USS Wasp (1814)

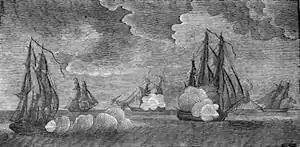

After taking prisoners on board, setting fire to "Reindeer", and watching her explode, "Wasp" set course for Lorient, France. En route, she took two more prizes, the 112-ton brig "Regulator" on 4 July 1814 and the 151-ton schooner "Jenny" on 6 July 1814. "Jenny" had been sailing from Leghorn to St Petersburg when "Wasp" captured her. On 7 July another vessel came across "Jenny" and reported that her masts were cut away and she was full of water. Not long thereafter, "Wasp" entered Lorient for repairs, provisions, and care for her wounded. "Wasp" brought "Jenny"s crew with her and put them on a cartel for Britain.